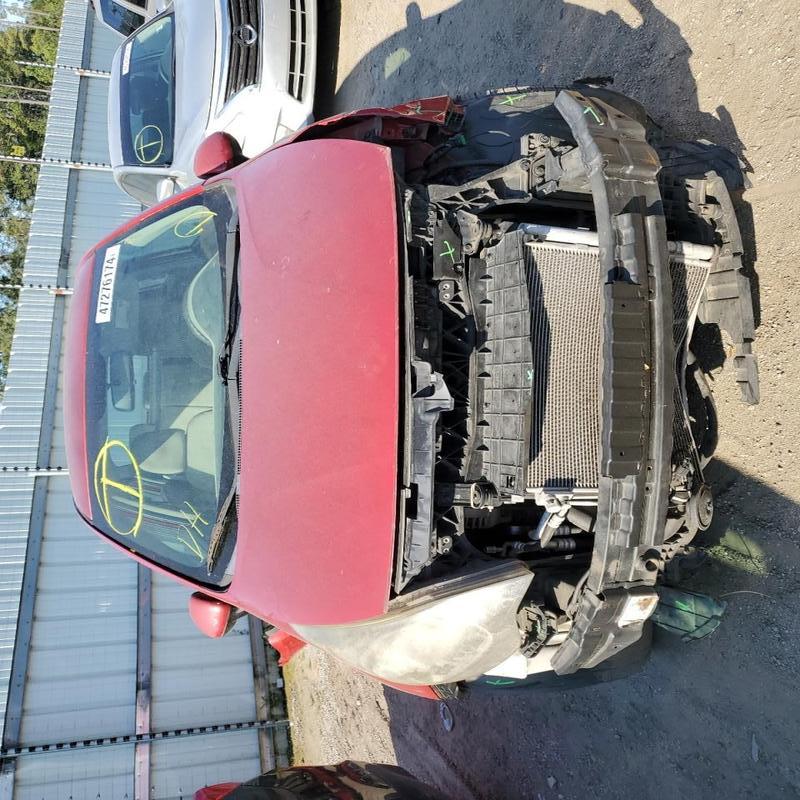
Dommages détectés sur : plaque d'immatriculation avant, pare-choc avant, feu avant gauche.
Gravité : majeur